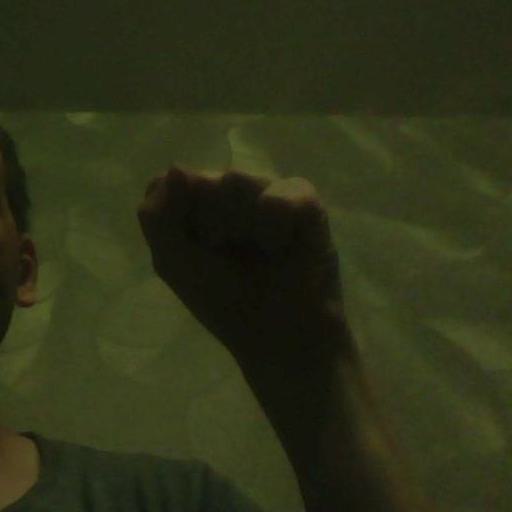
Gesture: fist